Bayawan

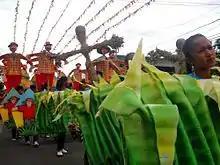
Tawo Tawo Festival in Bayawan City, February 2013

The main infrastructure of the city is concentrated in the city proper, although various dams for agricultural purposes have been constructed to improve irrigation in the farmlands. The connecting road to Kabankalan City has been completed. The 2.5 kilometers long boulevard fronting the beachfront in the city proper is among the longest in the province, and has become a major local venue and tourist attraction.